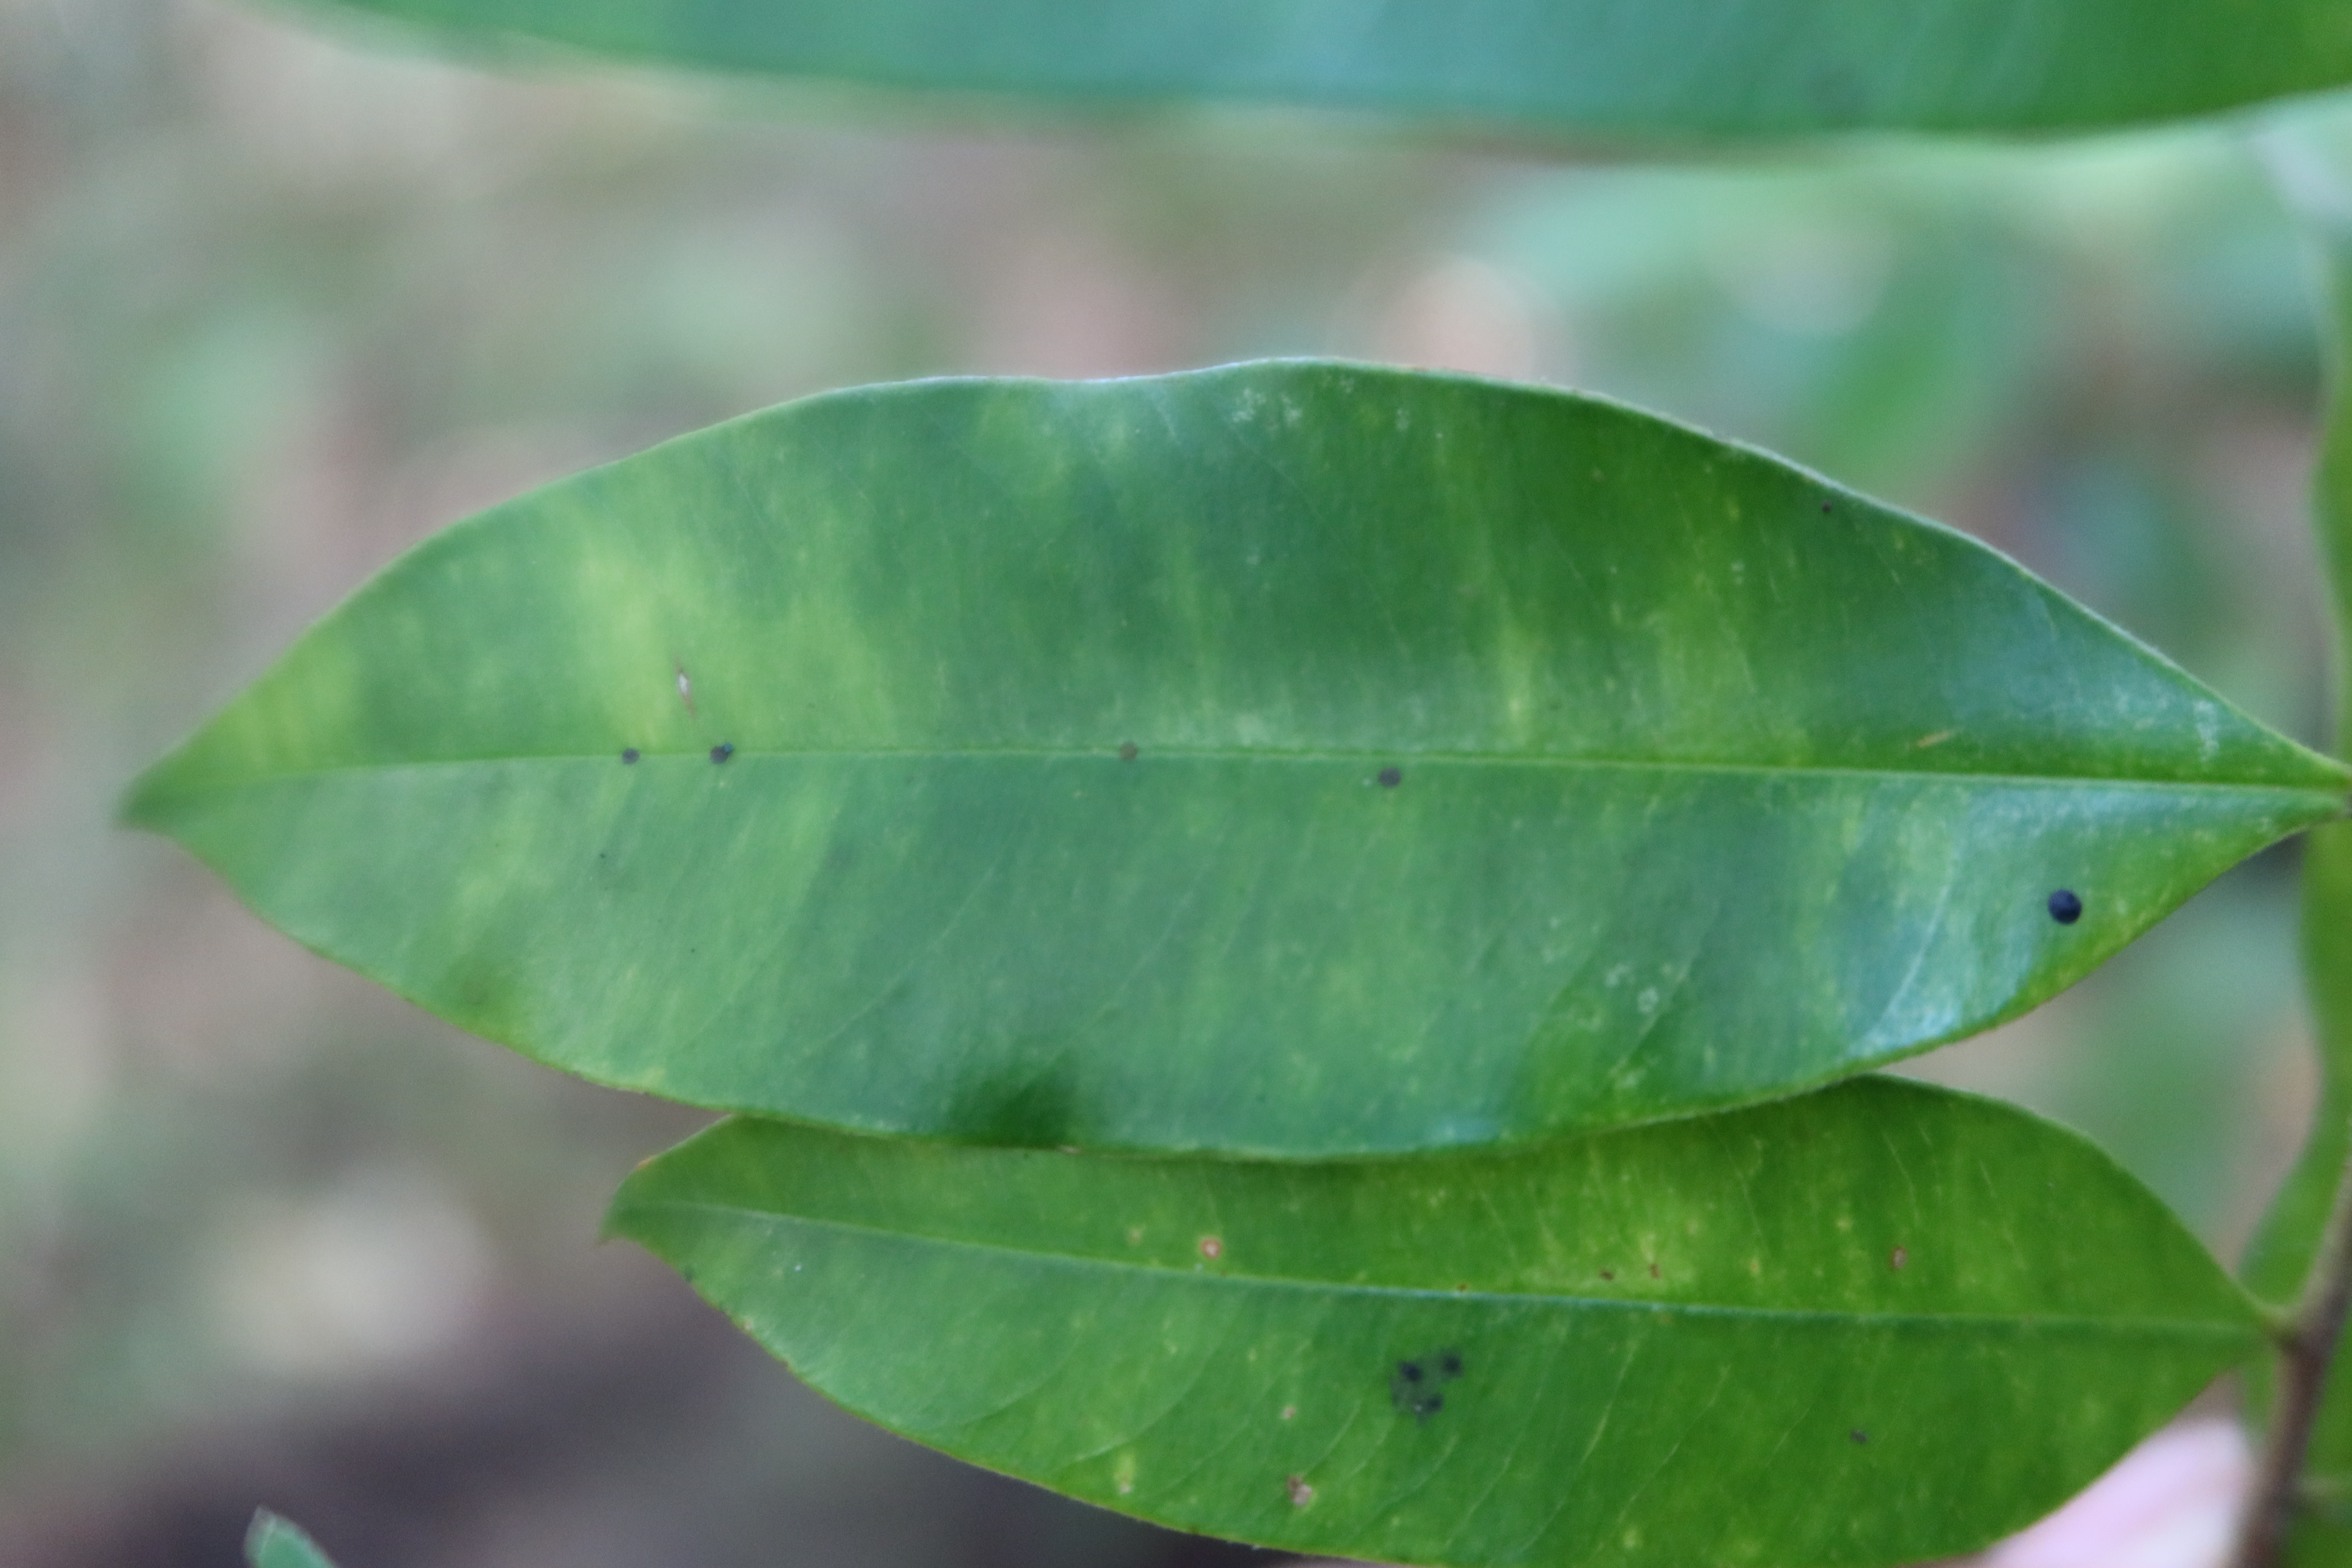
Label: Black spots